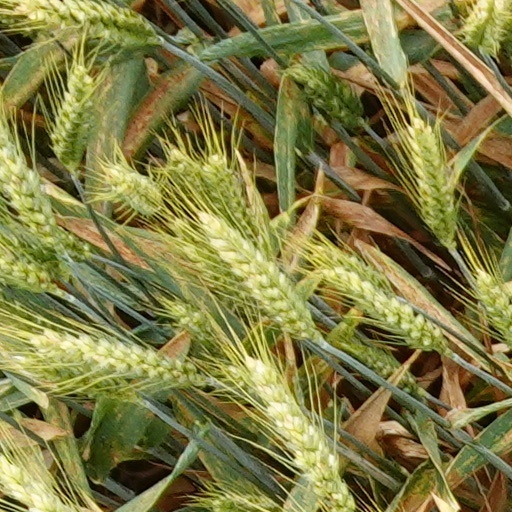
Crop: wheat